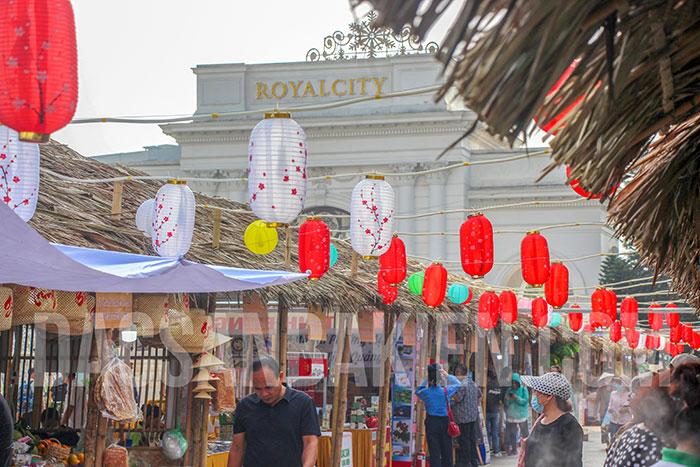
ở không gian phía trên của khu gian trại có những chiếc đèn lồng